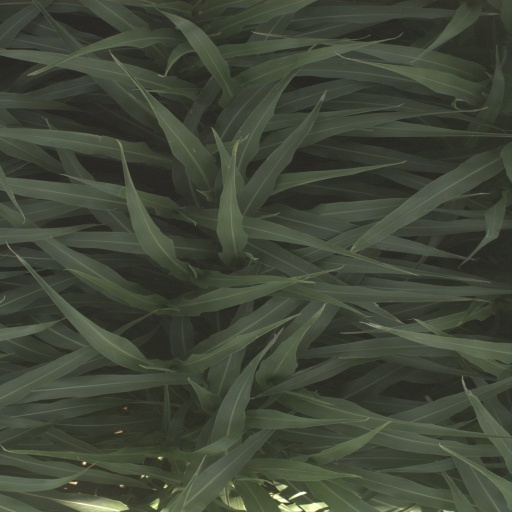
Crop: sorghum